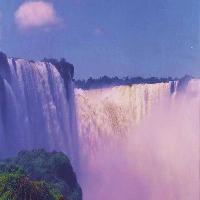
Weather: sun or clear